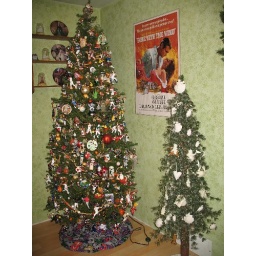
The sports tree and the Snowbaby/seashell angel tree in the home office.